X-Cops

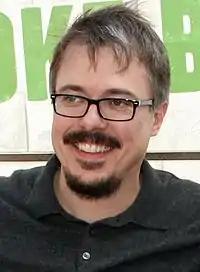
A man with black glasses and a black mustache and beard is smiling at the camera. He is wearing a black shirt.

Initial critical reaction to the episode was generally positive, although a few reviewers felt that the episode was a gimmick. Eric Mink of the "Daily News" described it as "nifty" and "exceptionally clever." While noting that ""The X-Files" hasn't exactly smoked this season", Kinney Littlefield from the "Orange County Register" called "X-Cops" a stand-out episode from the seventh season. Stegall wrote of Vince Gilligan: "top honors must go to Vince Gilligan, whose work on "The X-Files" is consistently the sharpest and most consistent." Tom Kessenich, in his book "Examinations", gave the episode a largely positive review. He called the entry "one of the most entertaining episodes of the season" and "60 minutes of pure fun". Rich Rosell from Digitally Obsessed awarded the episode 5 out of 5 stars and wrote that "some might view it as a stunt, but having Mulder and Scully be part of a spot-on "Cops!" parody (complete with full "Bad Boys, bad boys" intro) is just brilliant stuff". Not all reviews were positive. Kenneth Silber from Space.com gave the episode a negative review and wrote, "'X-Cops' is a wearisome episode. Watching the agents and police repeatedly run through the darkened streets of Los Angeles after an unseen—and uninteresting—foe evokes merely a sense of futility. The use of the format of the Fox TV show "Cops" provides some transient novelty but little drama or humor."